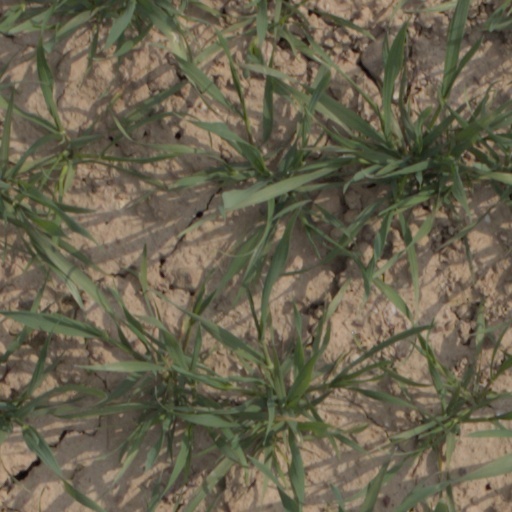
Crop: wheat